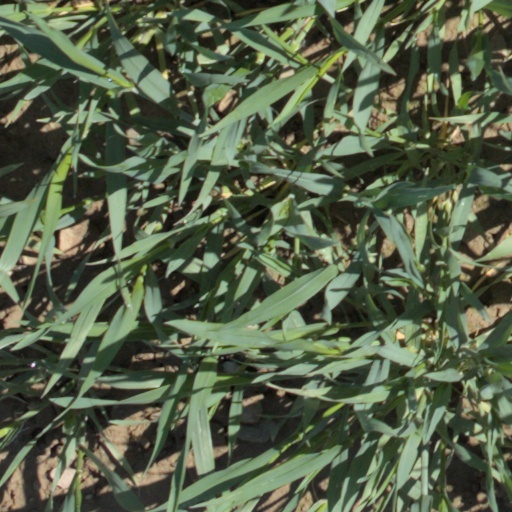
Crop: wheat